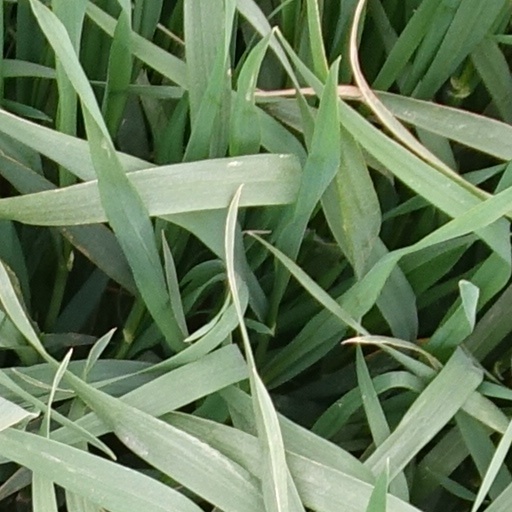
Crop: wheat